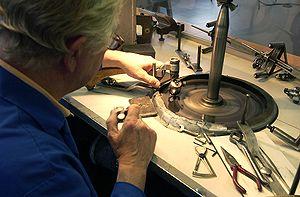
Le diamantaire est un artisan qui travaille et taille des diamants bruts pour en faire des pierres taillées, augmentant leur valeur et leur qualité esthétique.